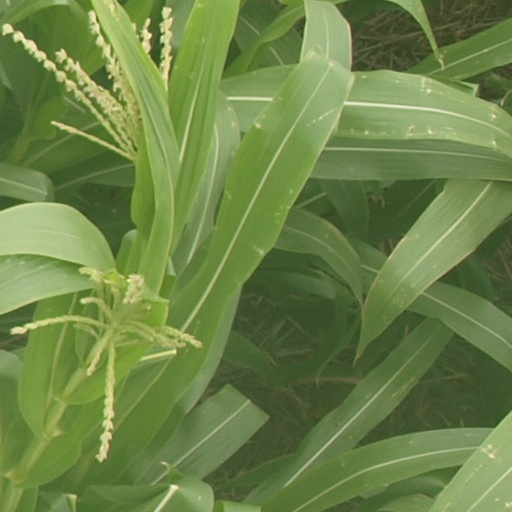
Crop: maize; corn